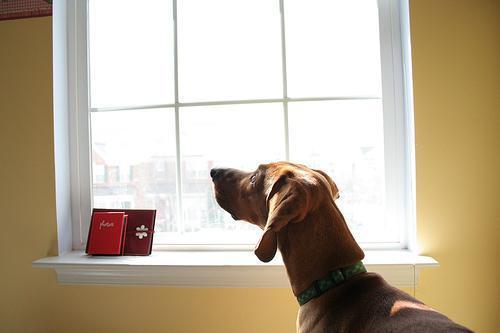
redbone